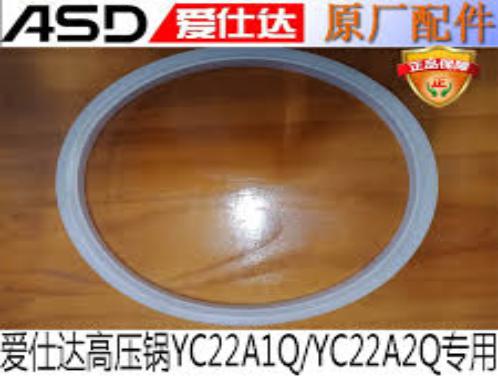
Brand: asd
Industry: Necessities